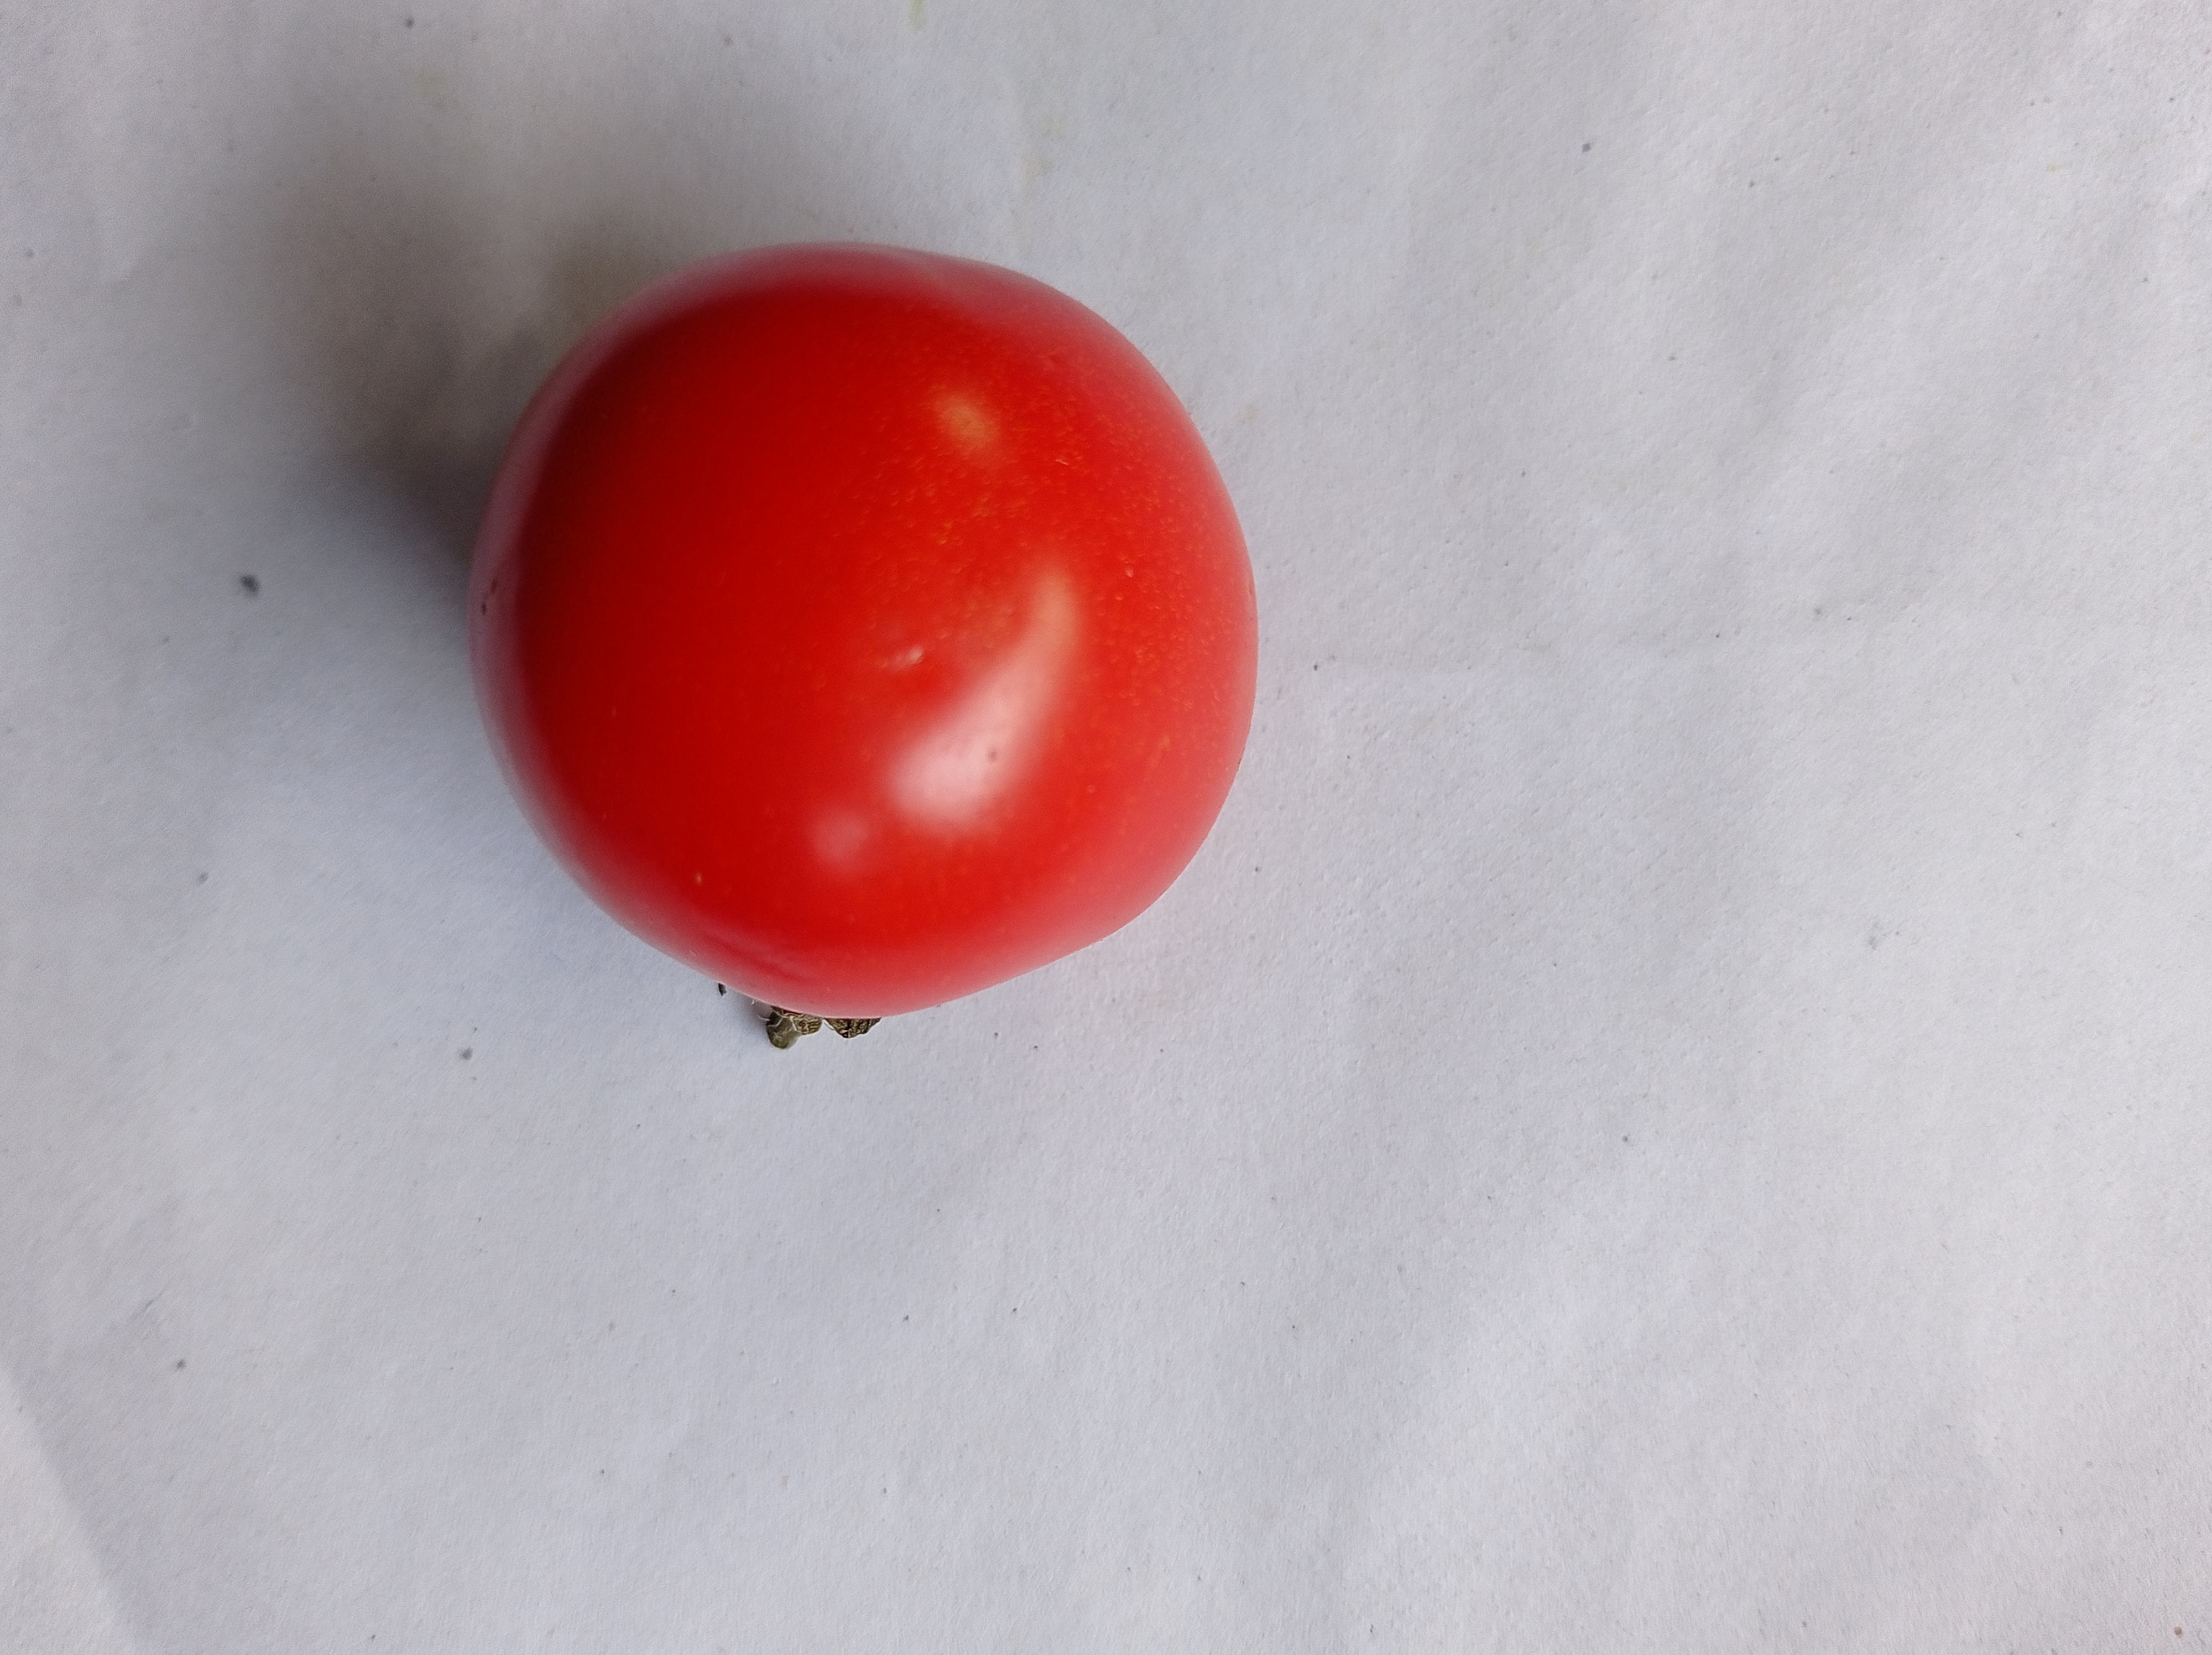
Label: Fresh